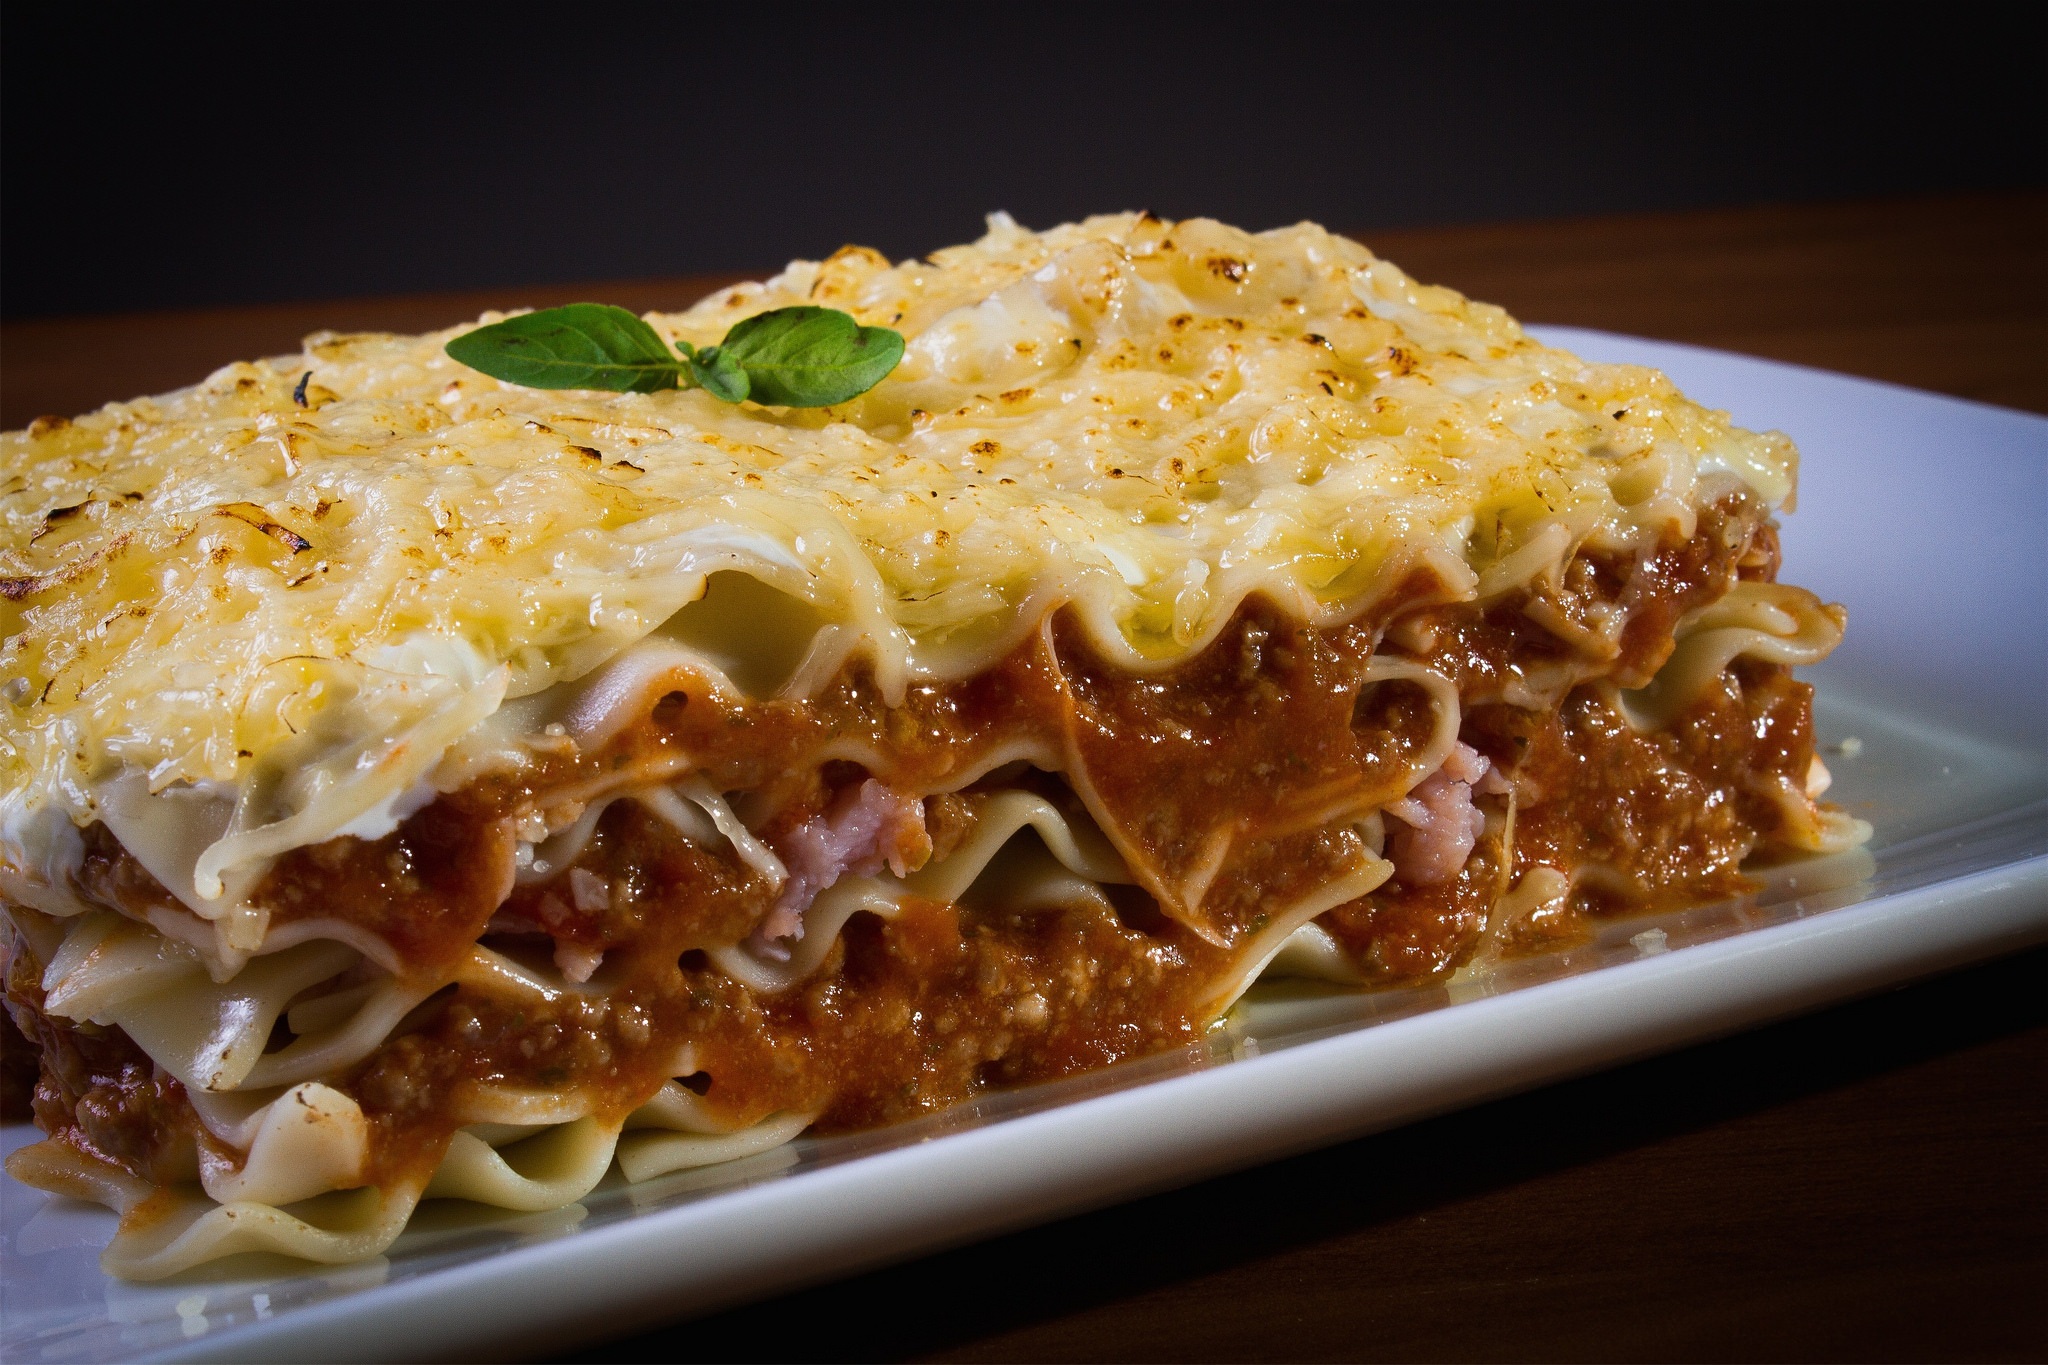
restaurant, dish, meal, food, cooking, plate, italy, breakfast, gourmet, eat, meat, lunch, cuisine, sauce, delicious, chicken, pasta, cheese, tomato, eating, dinner, tasty, spaghetti, italian, ham, bolognesa, italian food, carbonara, lasagna, lasagne, european food, pastitsio